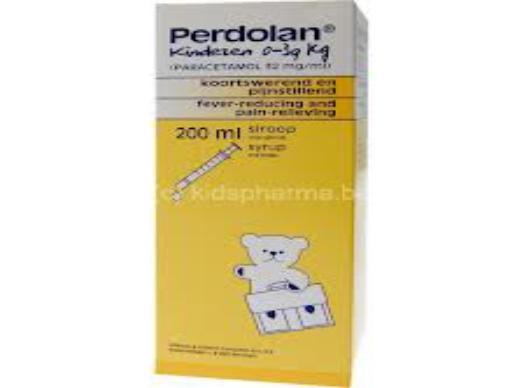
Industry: Medical